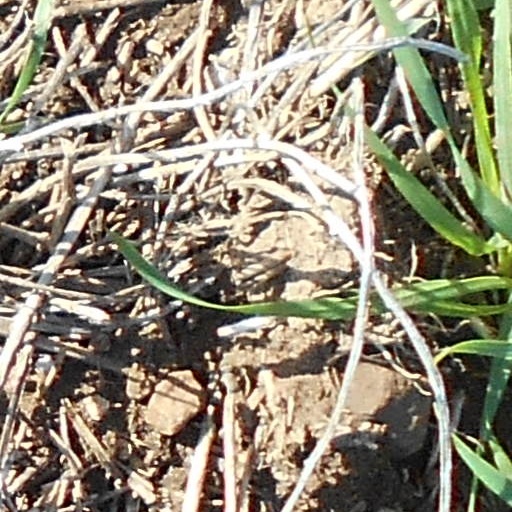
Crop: wheat